The Dragon Masters

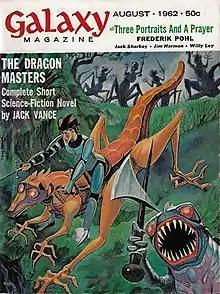
"The Dragon Masters" was the cover story on the August 1962 issue of "Galaxy Science Fiction"

The Dragon Masters is a science fiction novella by American author Jack Vance. It was first published in "Galaxy" magazine, August 1962, and in 1963 in book form, as half of Ace Double F-185 (with "The Five Gold Bands"). It won the Hugo Award for Best Short Story in 1963. The story describes a human society living under pre-industrial conditions that has bred lizard-like intelligent aliens to function as warriors, and an encounter with a ship from the alien planet, containing both the same aliens, and humans bred by them for similar purposes.